Raisin cake

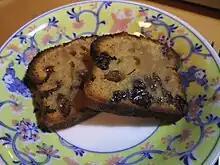
Raisin pound cake

Raisin cake is typically prepared using standard cake ingredients and raisins as a primary ingredient. Whole or chopped raisins can be used. Additional various ingredients are also sometimes used, such as rum, chocolate, and others. The use of rum can serve to plump-up the raisins via the added moisture, and the raisins can be marinated in rum before the cake is prepared. Spices such as cinnamon, nutmeg, cloves and pumpkin spice are sometimes used.